Darling Downs

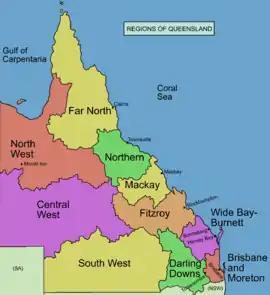

The Darling Downs is a farming region on the western slopes of the Great Dividing Range in southern Queensland, Australia. The Downs are to the west of South East Queensland and are one of the major regions of Queensland. The name was generally applied to an area approximating to that of the Condamine River catchment upstream of Condamine township but is now applied to a wider region comprising the Southern Downs, Western Downs, Toowoomba and Goondiwindi local authority areas. The name Darling Downs was given in 1827 by Allan Cunningham, the first European explorer to reach the area and recognises the then Governor of New South Wales, Ralph Darling.